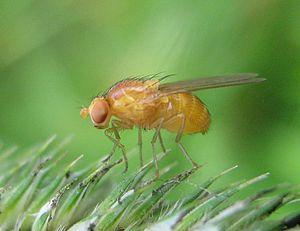
La drosophile ou mouche du vinaigre est une espèce d'insectes diptères brachycères de la famille des Drosophilidae.